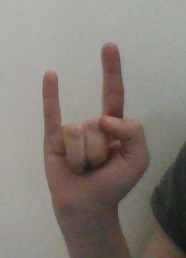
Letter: la